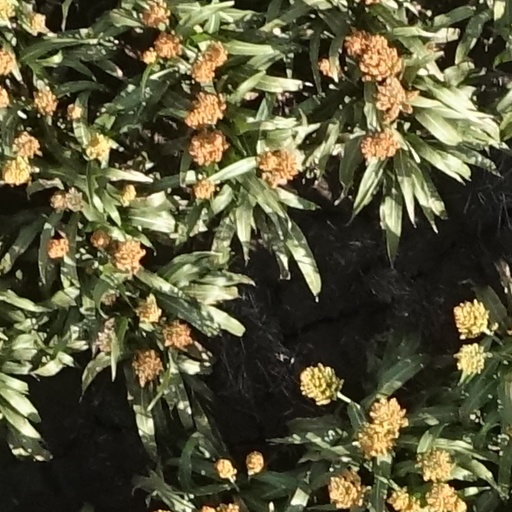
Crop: sorghum